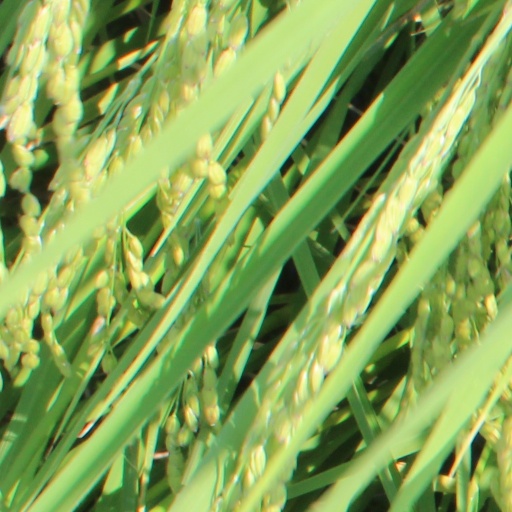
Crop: rice